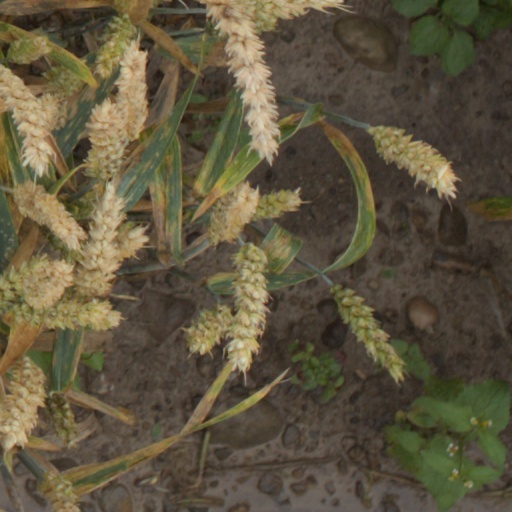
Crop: wheat